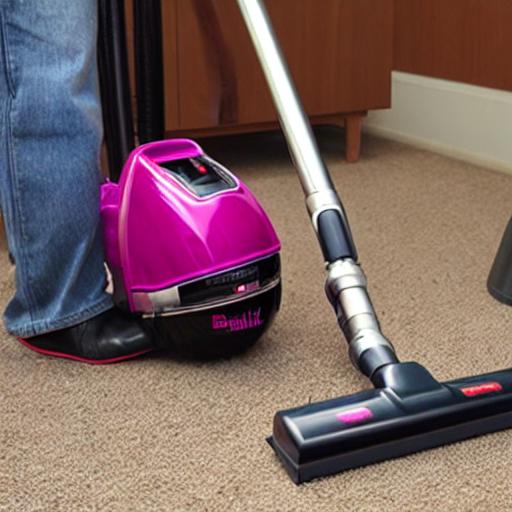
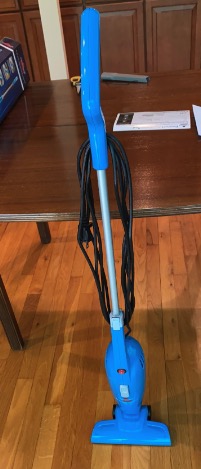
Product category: items_vacuum
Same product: no